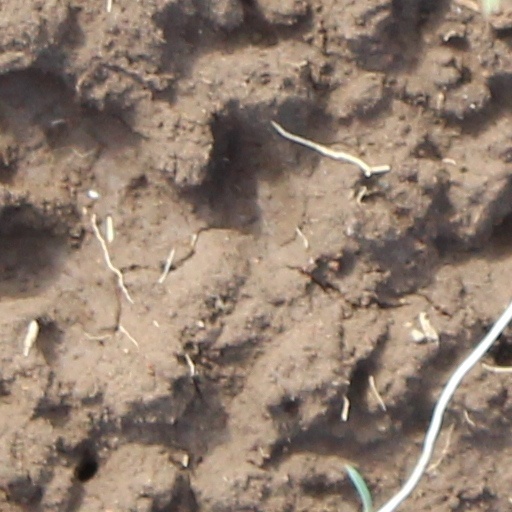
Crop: wheat